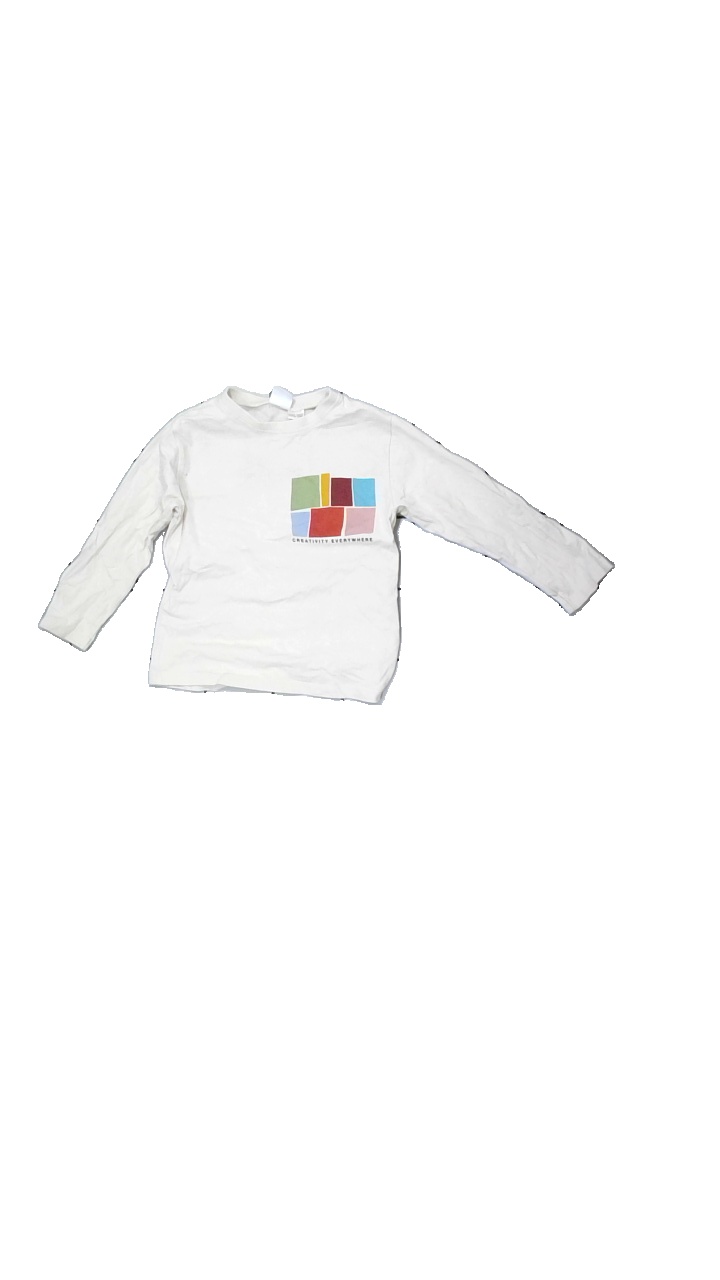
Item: Top (Children)
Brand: Zara
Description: White top with print
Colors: White, Green, Pink, Multicolor
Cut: Regular
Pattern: Other
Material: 100% Cotton
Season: All
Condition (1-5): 5
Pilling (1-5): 5
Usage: Reuse
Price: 50-100